Rajinder Singh (brigadier)

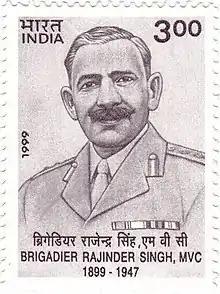

Brigadier Rajinder Singh Jamwal, MVC (14 June 1899 – 26/27 October 1947), also remembered as the Saviour of Kashmir, was an officer in the Jammu and Kashmir State Forces. He briefly served as the Chief of Staff of State Forces and died fighting during the First Kashmir War. Rajinder Singh and his small contingent of about 100 men successfully delayed the advance of a 6000 strong force of Pakistani tribal raiders near Uri for several days, during which the Maharaja of Kashmir acceded to India and the Indian forces air-lifted for the defence of Kashmir.